Jacques Schwarz-Bart

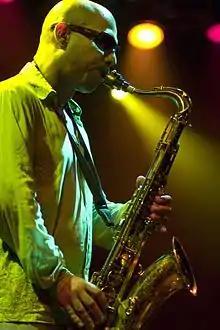

Jacques Schwarz-Bart (born 22 December 1962 in Les Abymes) is a French jazz saxophonist.